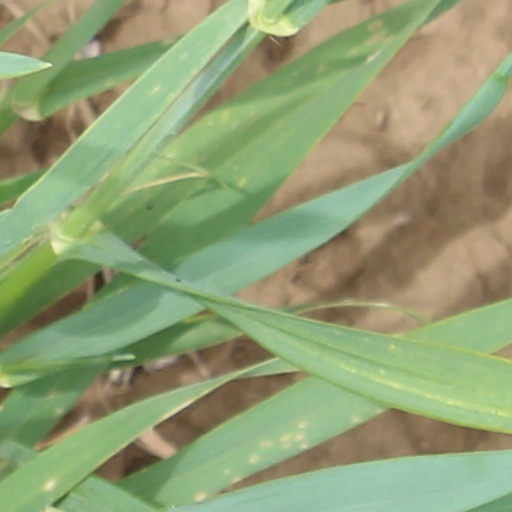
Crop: wheat